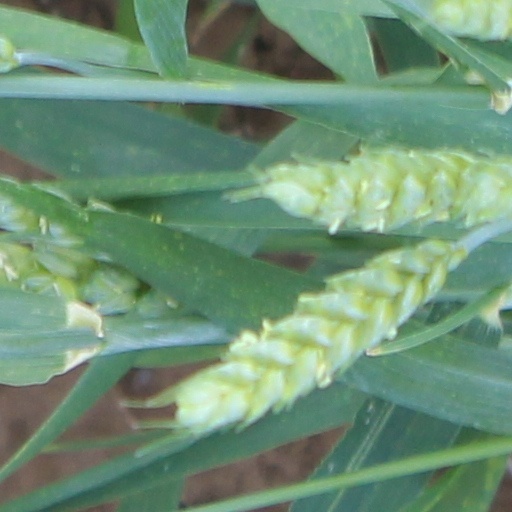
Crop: wheat